Victoria Marina Velásquez

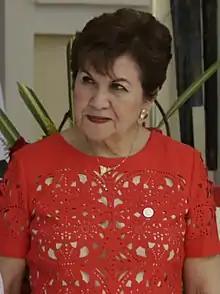

Victoria Marina Velásquez was born in Usulután in 1943. In 1974, she graduated from the University of El Salvador as a doctor of jurisprudence and social sciences.